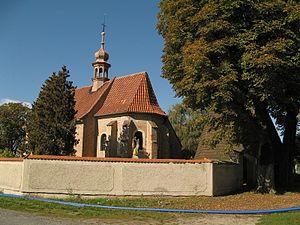
Jabkenice est une commune du district de Mladá Boleslav, dans la région de Bohême-Centrale, en République tchèque. Sa population s'élevait à 442 habitants en 2020.